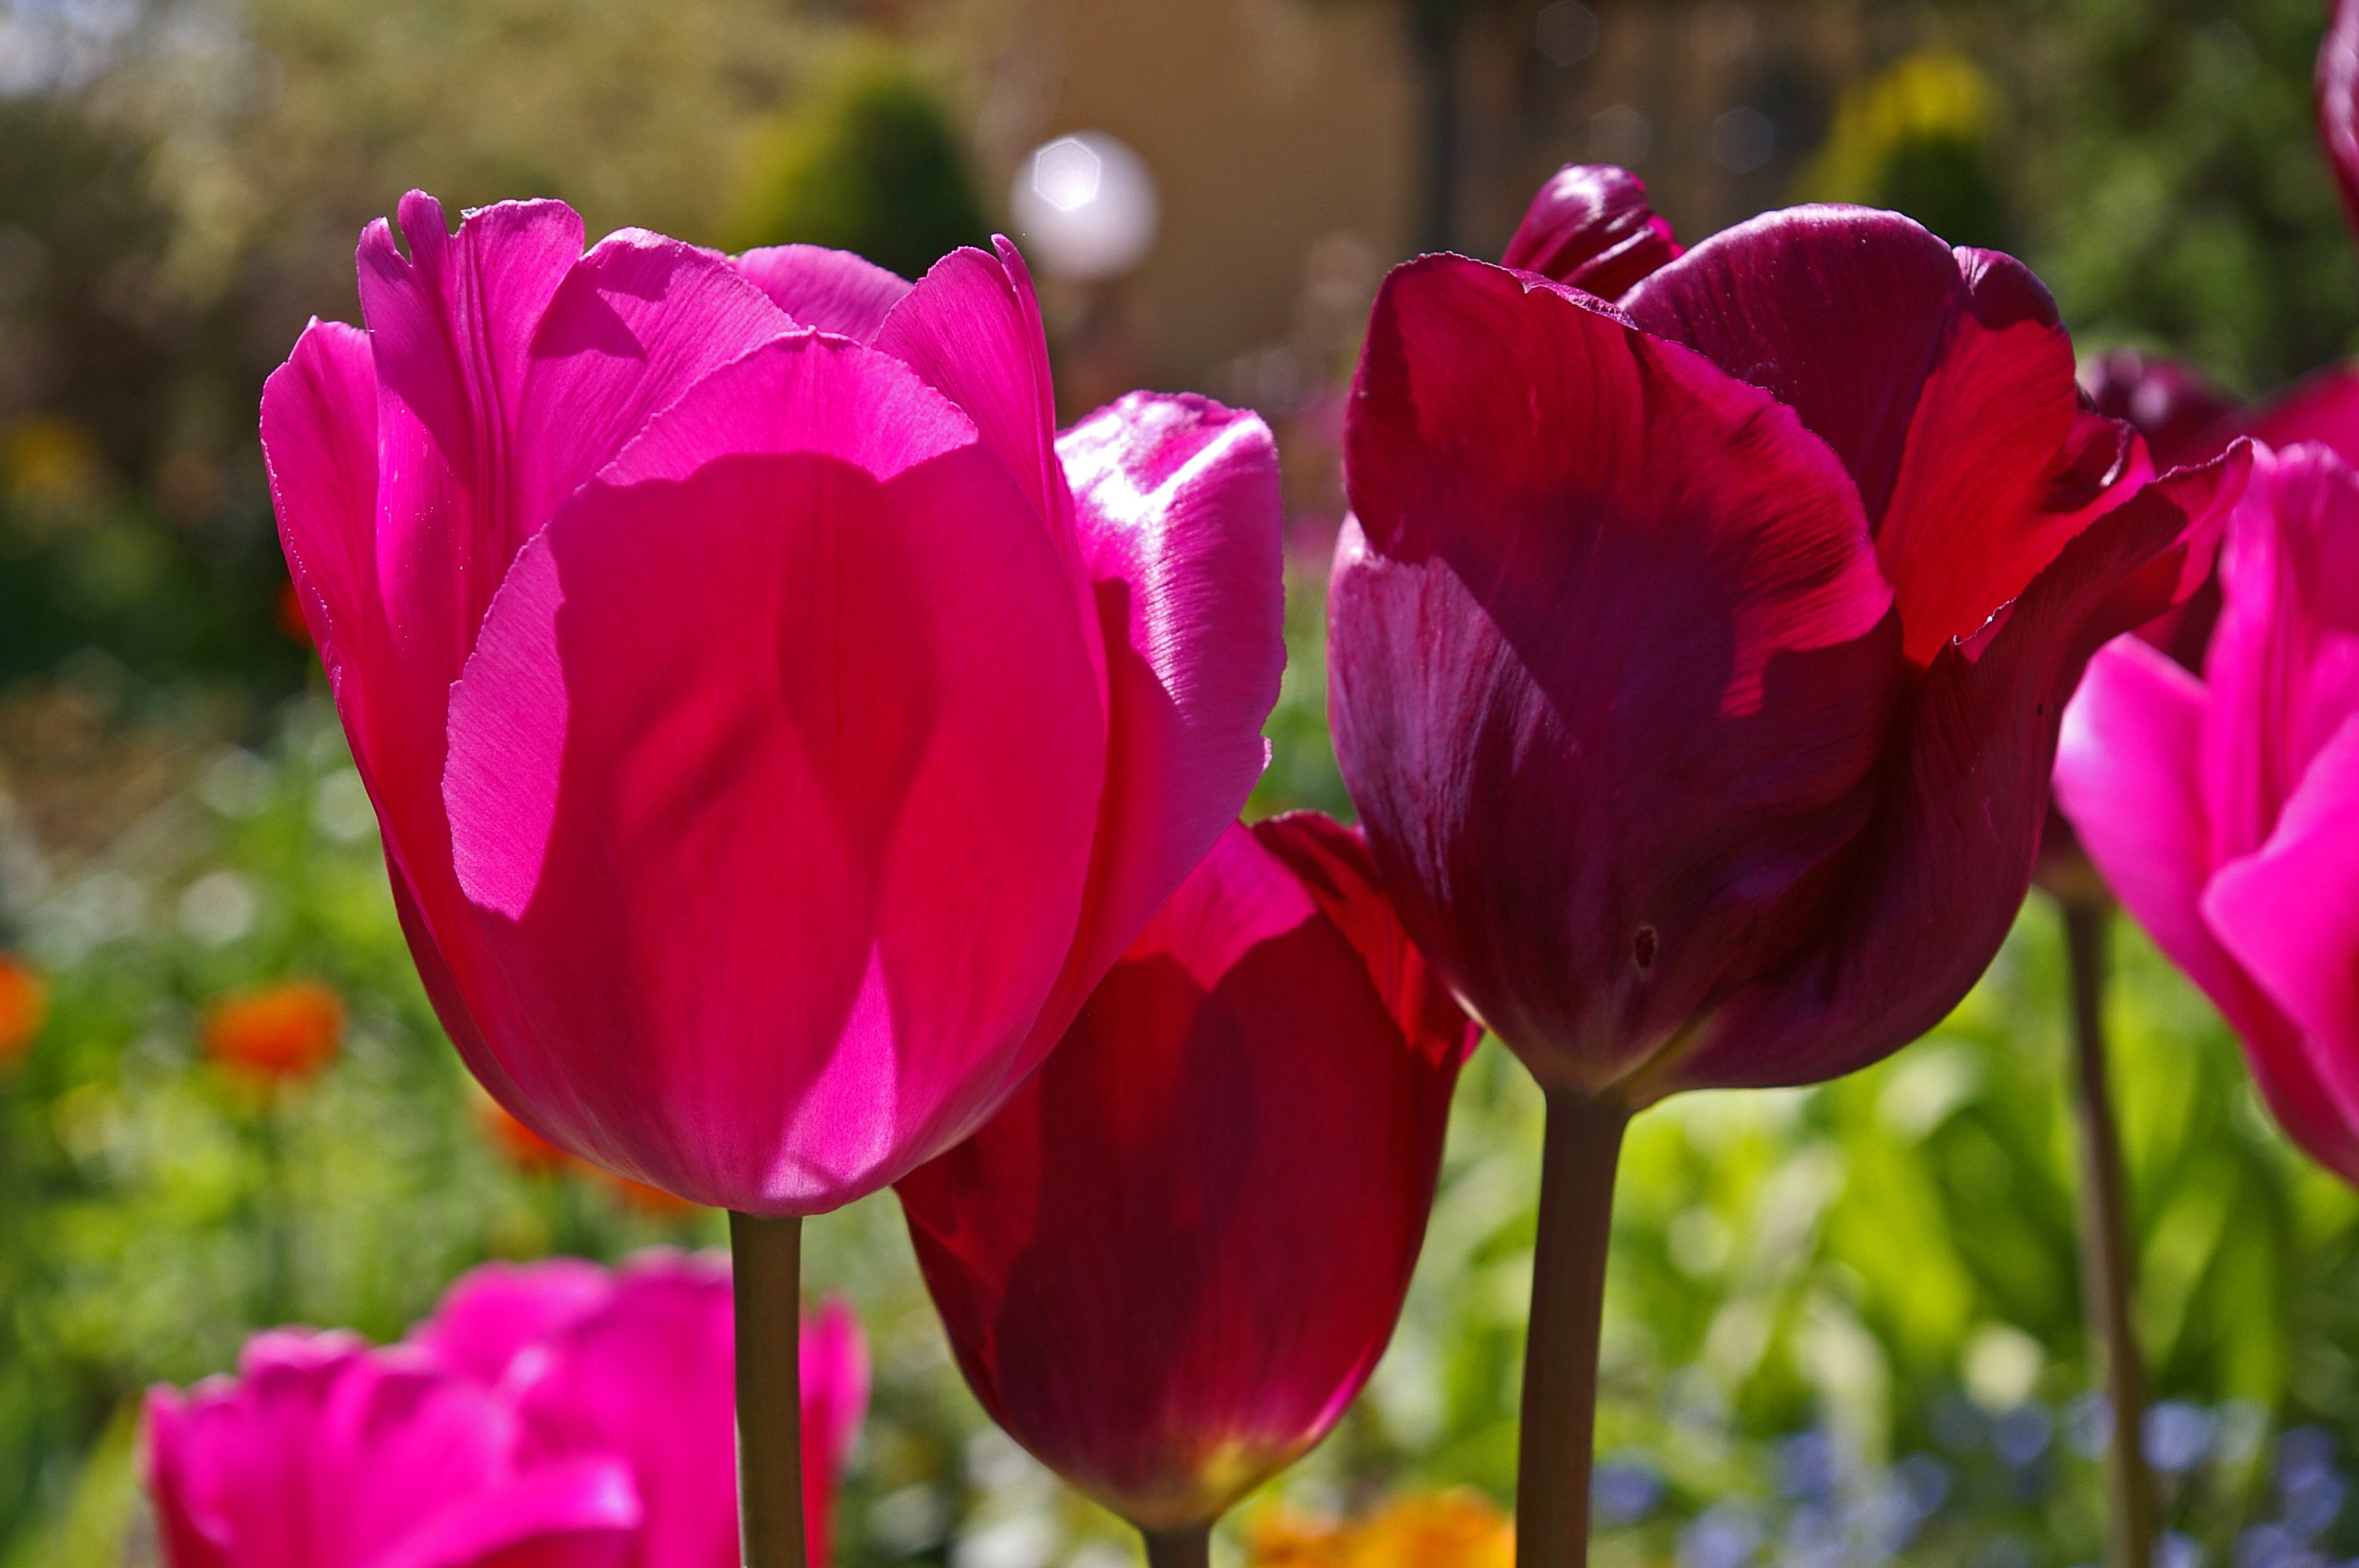
nature, open, plant, flower, petal, bloom, tulip, spring, red, color, botany, colorful, garden, pink, flora, flowers, flower bed, farbenpracht, petals, bright, beautiful, tulips, exotic, flower garden, early bloomer, spring flower, awakening, full bloom, blossomed, fr hlingsanfang, harbinger of spring, tulpenbluete, pink tulips, flowering plant, fr hlingsbl her, red tulips, flower bulb, double flowers, roses tulips, land plant